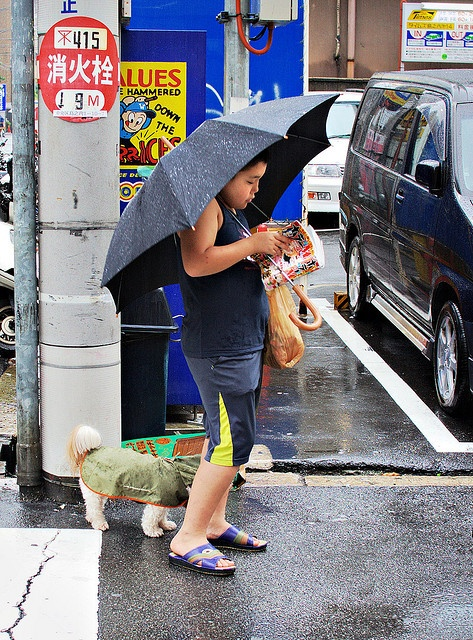
A young person holding a blat and an umbrella.
A girl with a dog carries a large black umbrella in the rain.
A person on a sidewalk standing under an umbrella with a dog.
A child holding an umbrella is walking on the sidewalk.
A person with a umbrella by a small cute dog.